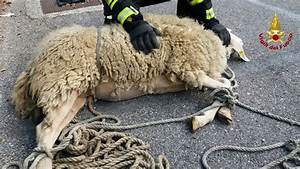
Label: pecora